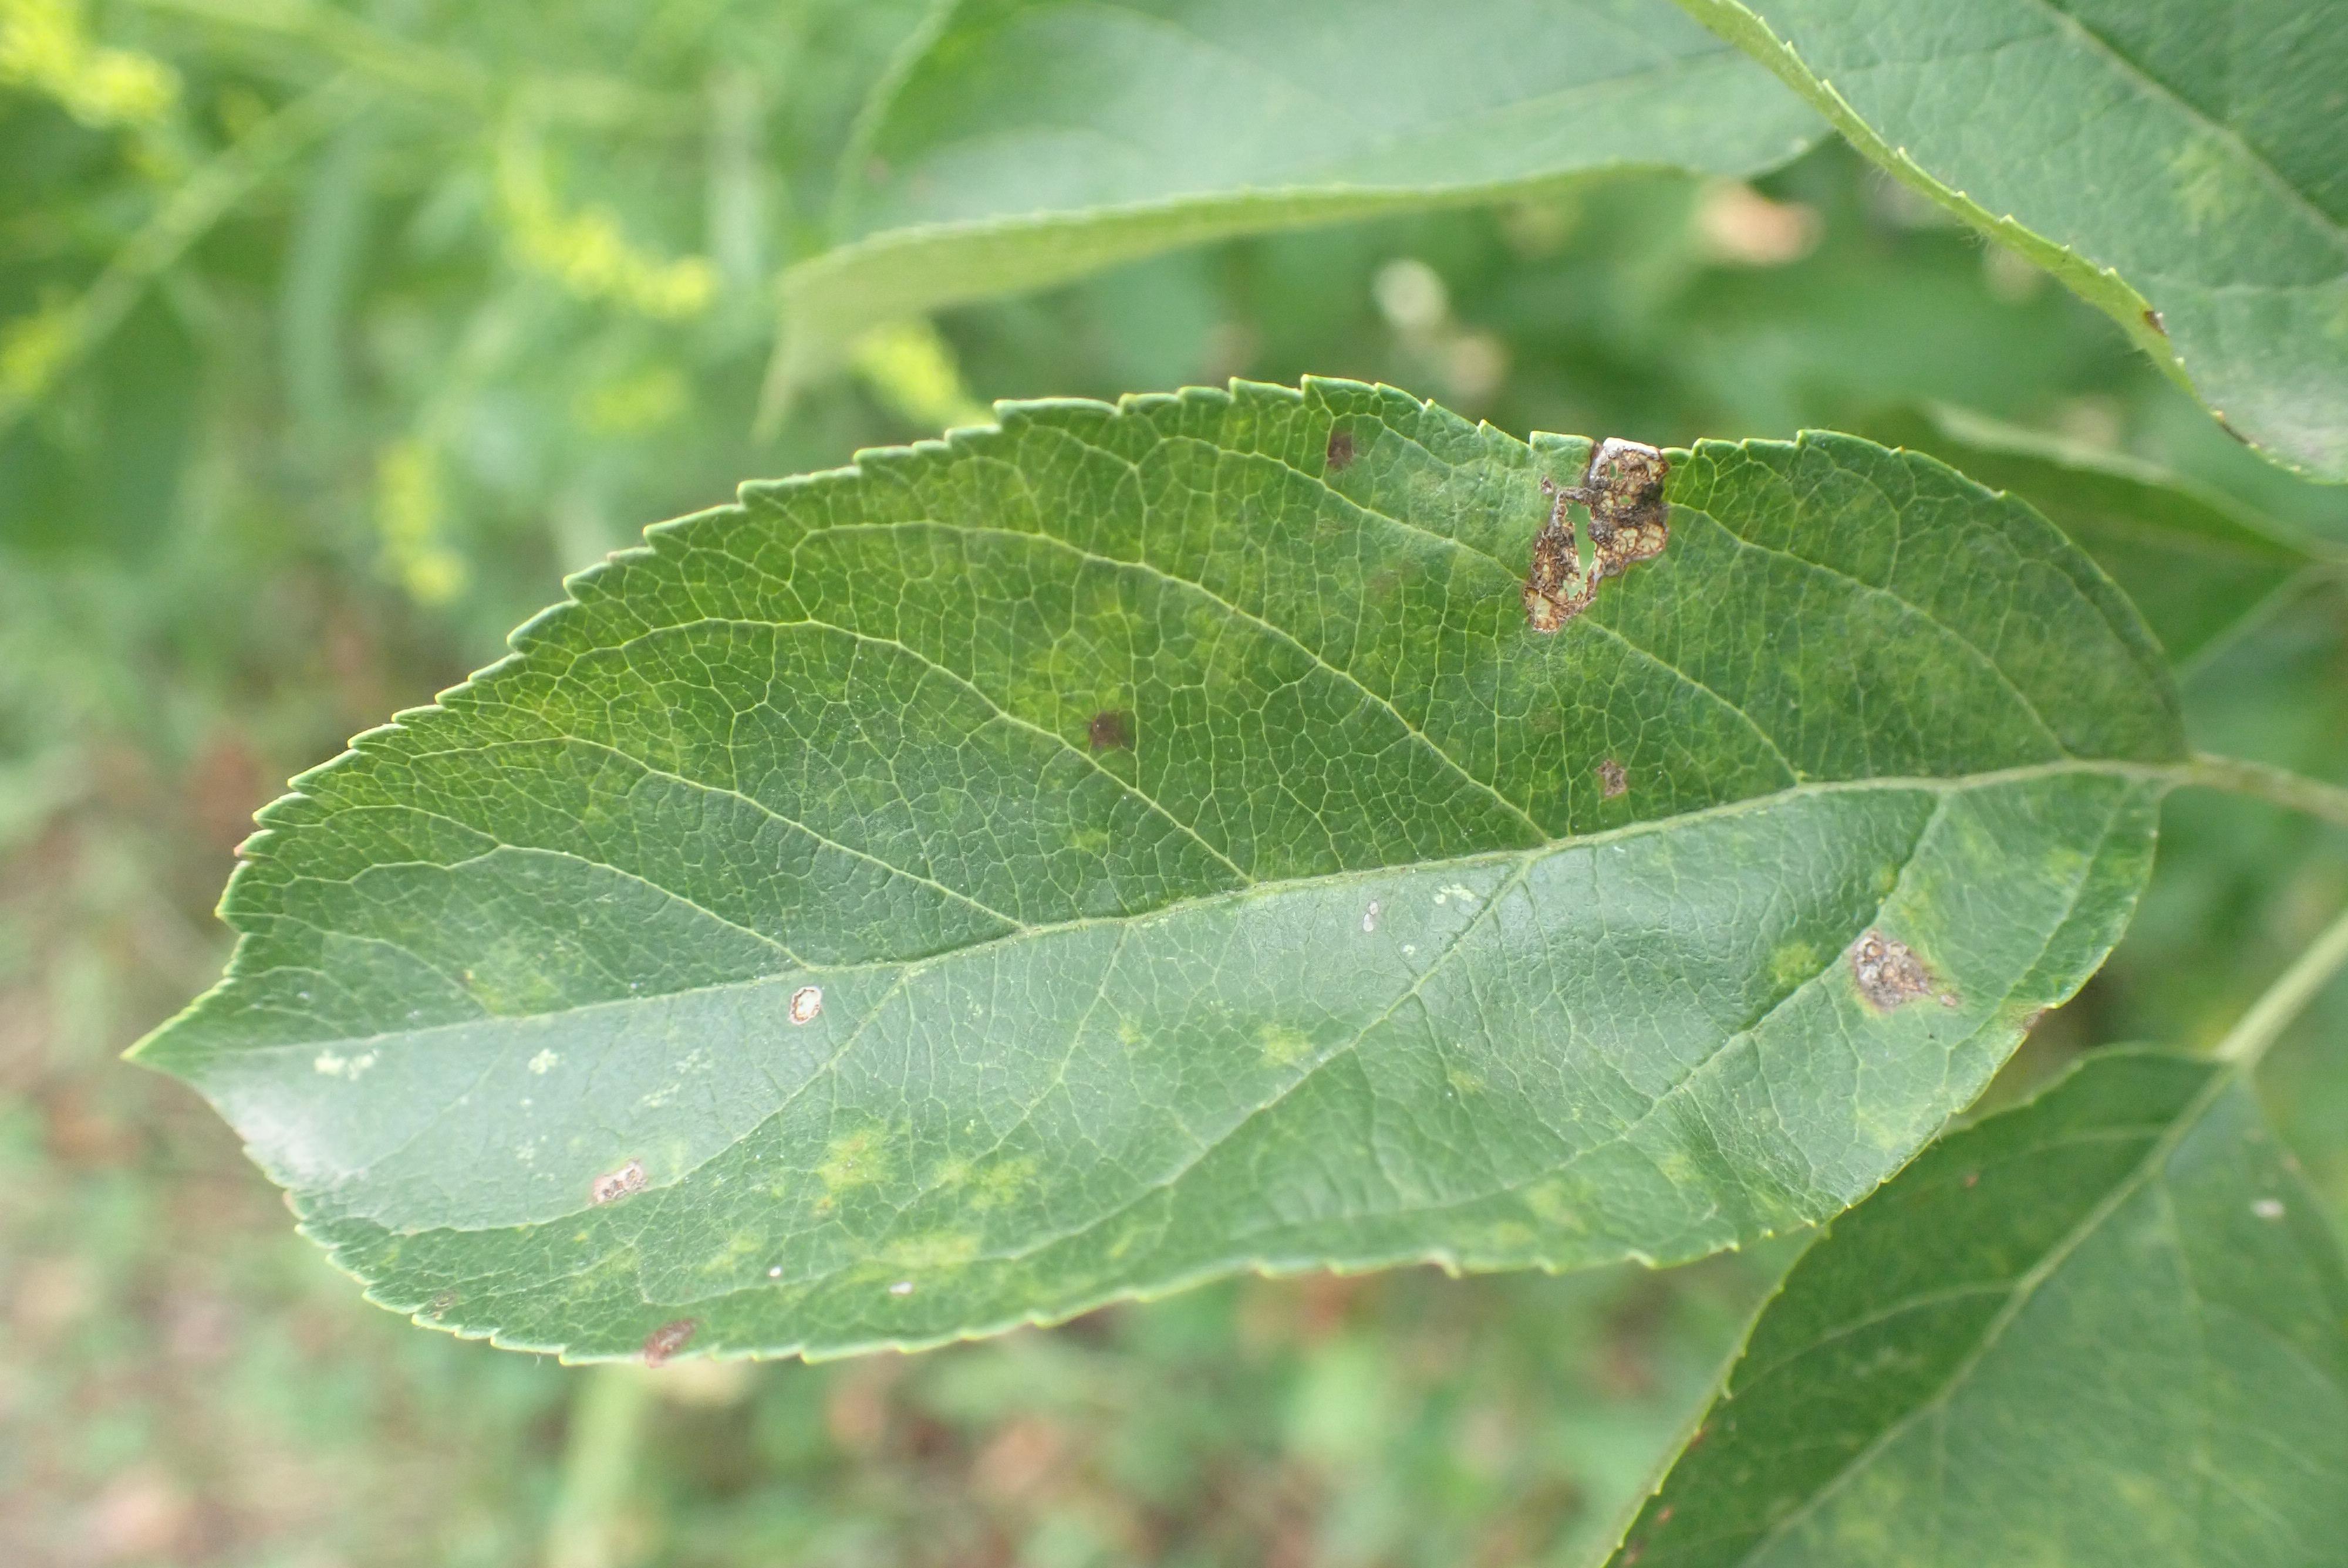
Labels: complex